Made in Germany

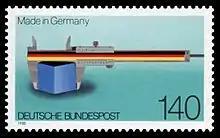
Made in Germany, West German postage stamp of 1988

Made in Germany is a merchandise mark indicating that a product has been manufactured in Germany.